Vat jou goed en trek!

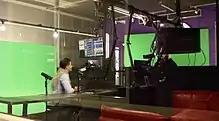
Conrey Live radio interview in Cape Town, South Africa

"Vat jou goed en trek!" is a home renovation show that helps South African families, struggling to sell their homes. A team consisting of an interior designer, a landscape architect, a general contractor and a leading real estate agent meet with home owners and have 72 hours to renovate three areas of the property, dress the property and show it to potential buyers.